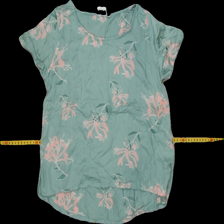
View: front
Type: Top
Category: Ladies
Brand: Not Applicable
Colors: Green, Pink
Material: 100% Viscose
Pattern: Floral print
Cut: Regular
Size: M
Season: Spring
Trend: No trend
Stains: No
Price range: 50-100
Recommended usage: Reuse